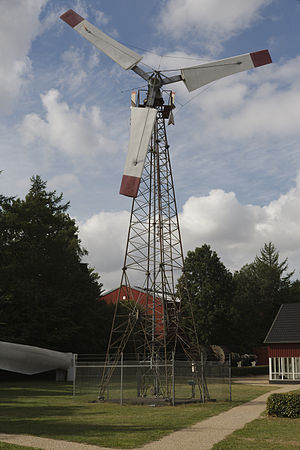
Vindkraftværk / Vindkraftværkers historie
Riisagermøllen på Energimuseet.
Riisagermøllen opstillet på Energimuseet
Vindkraftværk eller elektricitetsproducerende vindmøller er konstruktioner, der omdanner vindenergi til elektricitet. Populært kaldes vindkraftværker for vindmøller.